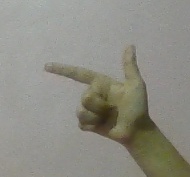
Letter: yaa